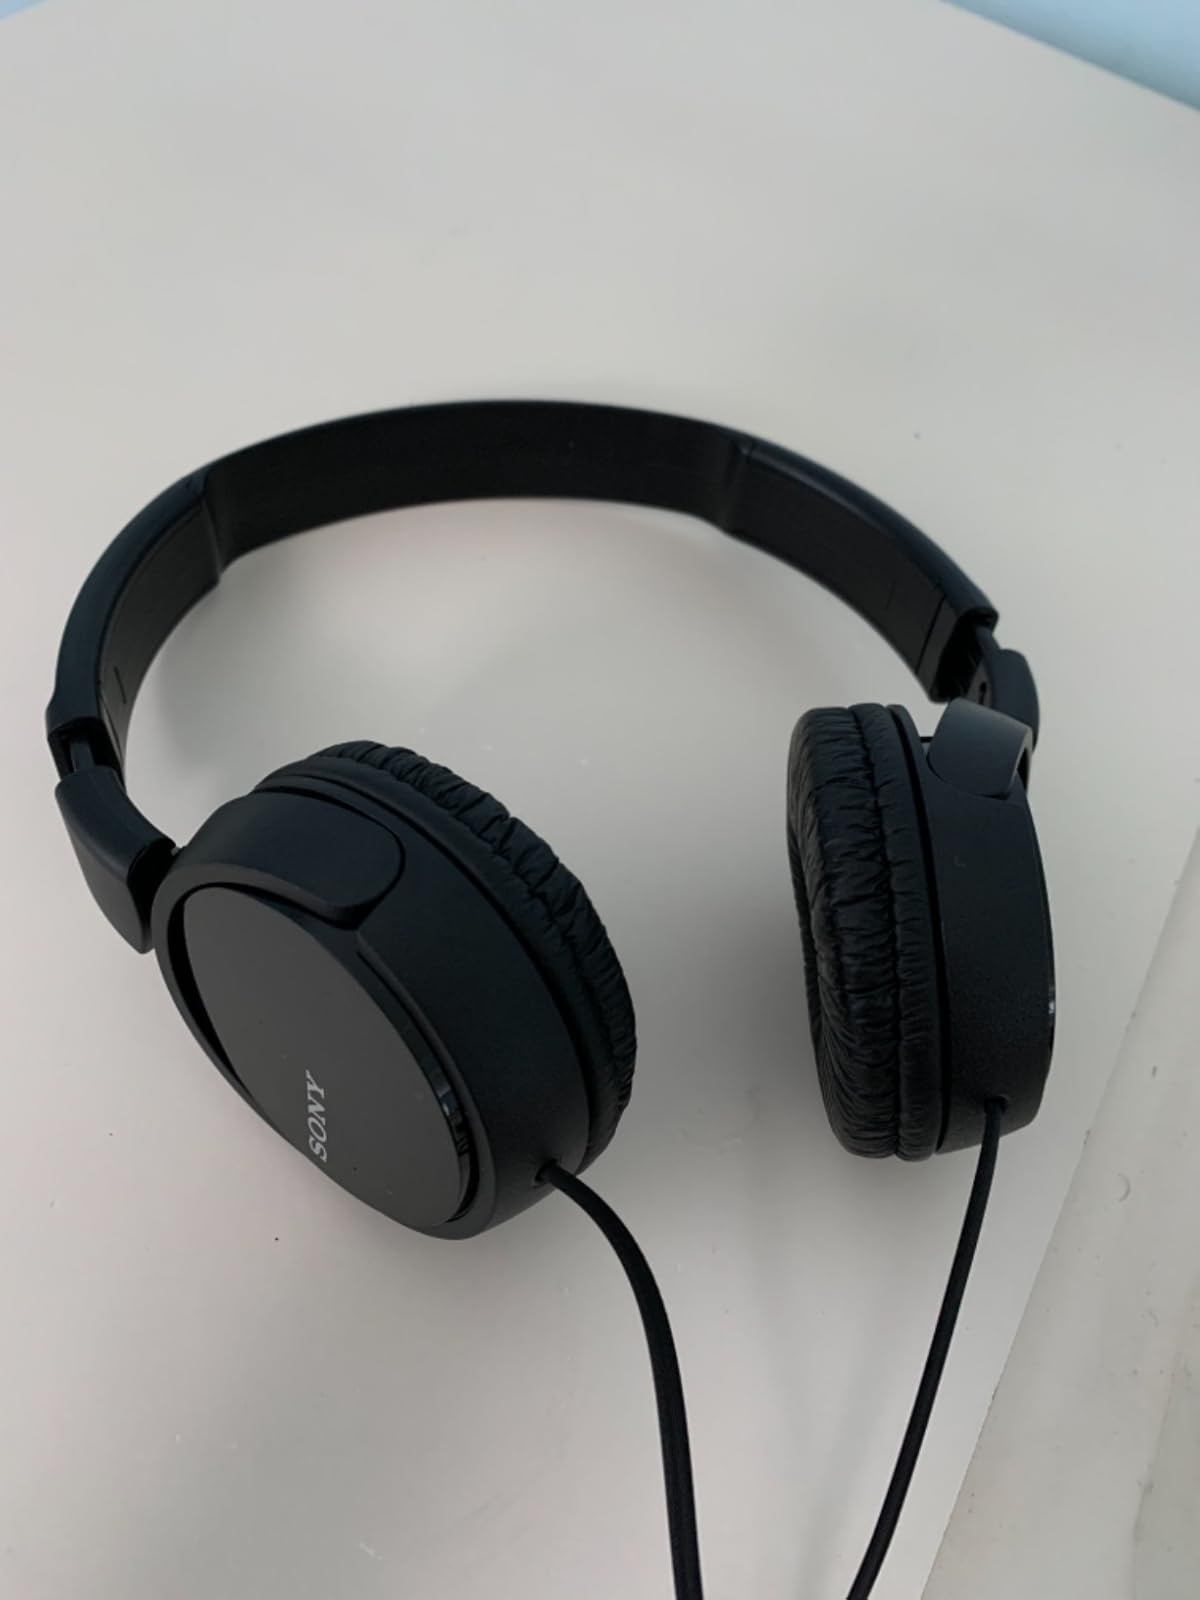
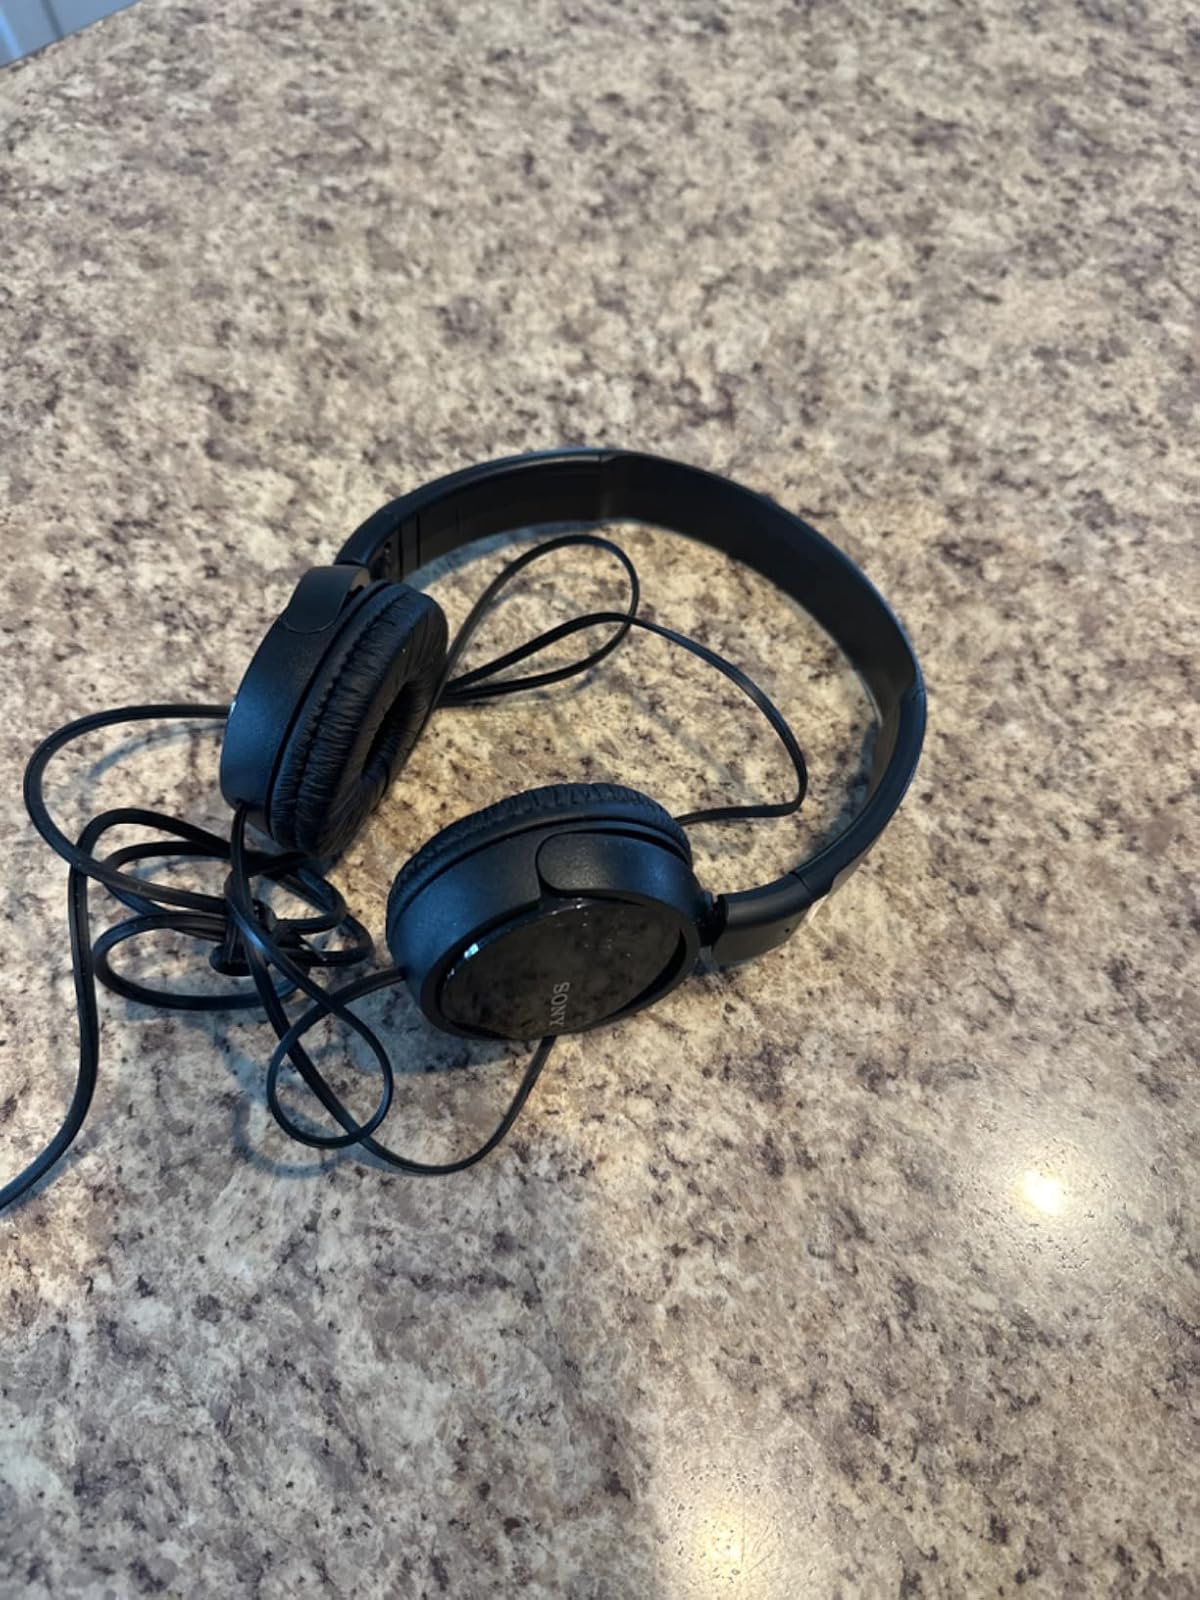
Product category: headphones
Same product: yes